Benito Mussolini

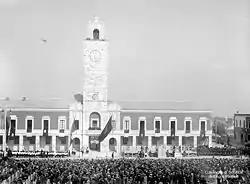
The inauguration of Littoria in 1932

In June 1923, the government passed the Acerbo Law, which transformed Italy into a single national constituency. It also granted a two-thirds majority of the seats in Parliament to the party or group of parties that received at least 25% of the votes. This law applied in the elections of 6 April 1924. The "national alliance", consisting of Fascists, most of the old Liberals and others, won 64% of the vote.